Kansas City International Airport

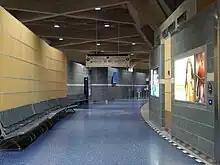
Terminal C interior shortly before closure, January 2023

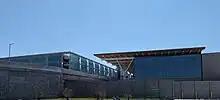
The parking garage and new terminal

After the establishment of the Transportation Security Administration (TSA) in 2001, MCI was one of five airports where the TSA has experimented with using independent contractors to inspect travelers. The airport used AKAL Security, an independent contractor that conforms to TSA's recruiting and training standards. TSA supervises these independent contractors, but they are not federal employees. AKAL was replaced by VMD Corporation in 2020.